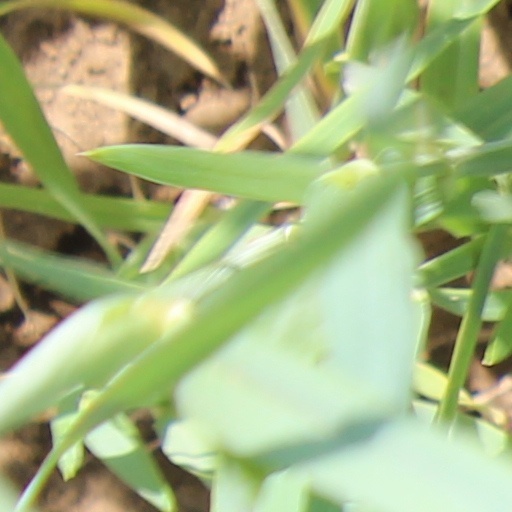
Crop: wheat